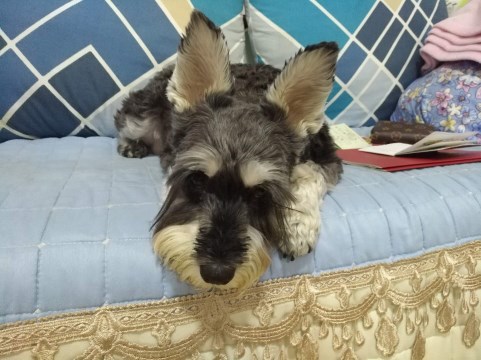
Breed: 2342-n000102-miniature_schnauzer